Ludwik de Laveaux (officer)

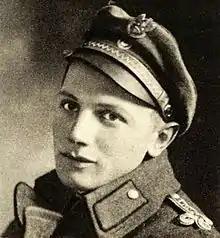
Ludwig de Laveaux in 1918

Ludwik de Laveaux was a brigadier general of the Polish Army who served in World War I, World War II and the Polish–Soviet War.